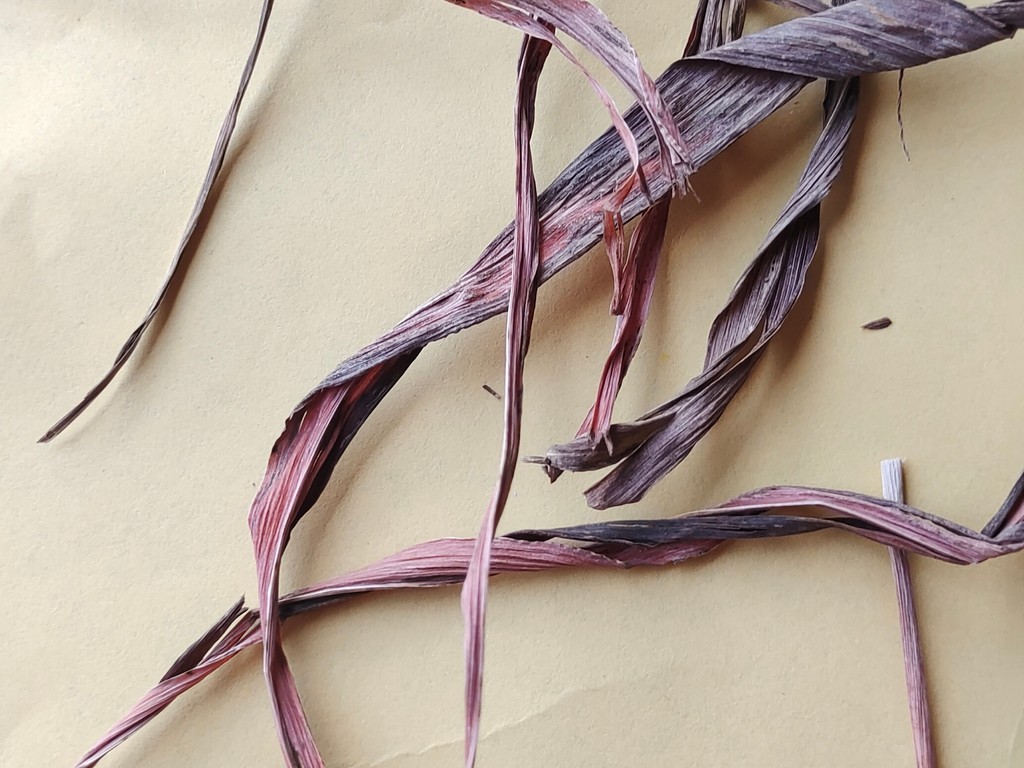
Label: Dried